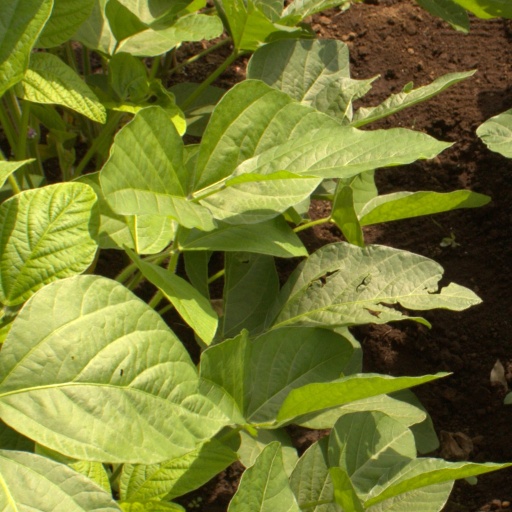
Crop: soybean